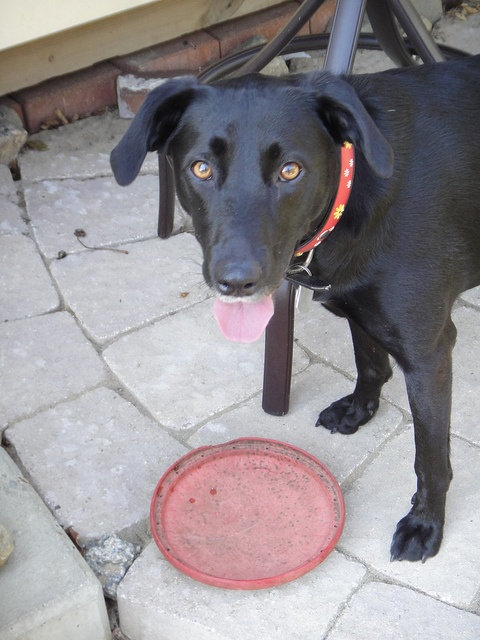
A dog standing on a stoned patio area.
A dog looks up from his bowl with his tongue hanging out.
A dog looking up at the camera
A large black dog standing next to a red frisbee.
a plack dog is standing over a frisbee